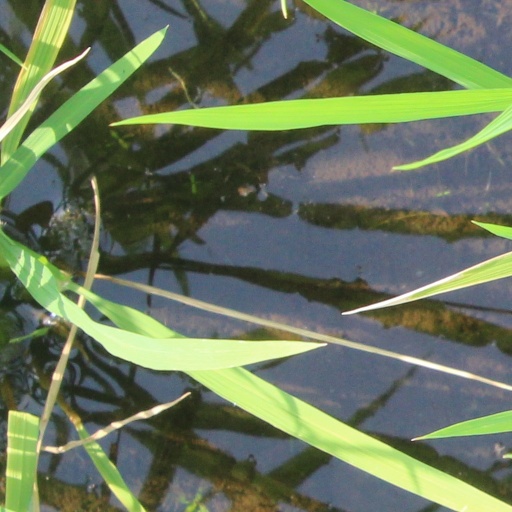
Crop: rice